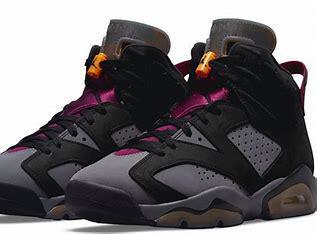
Brand: Jordan
Model: 6 Retro